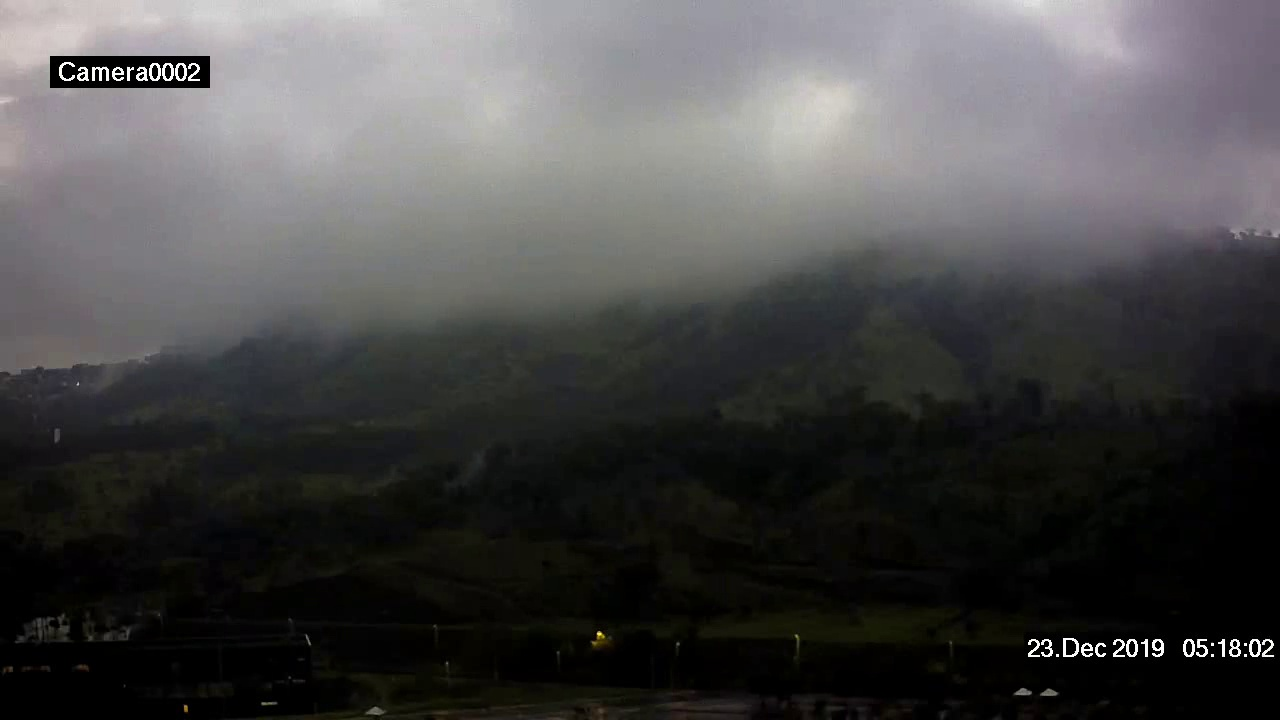
Fire: no
Smoke: no